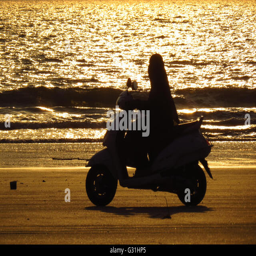
a silhouette of a woman riding her bike on the beach on a beautiful evening